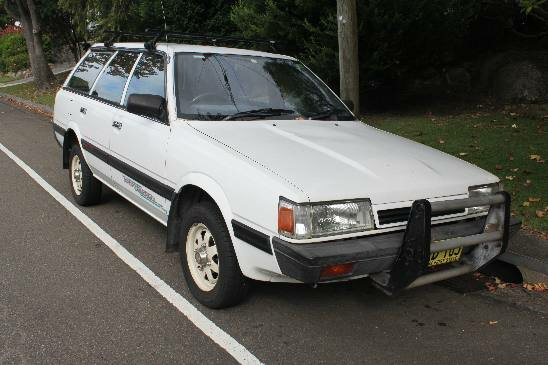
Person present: No